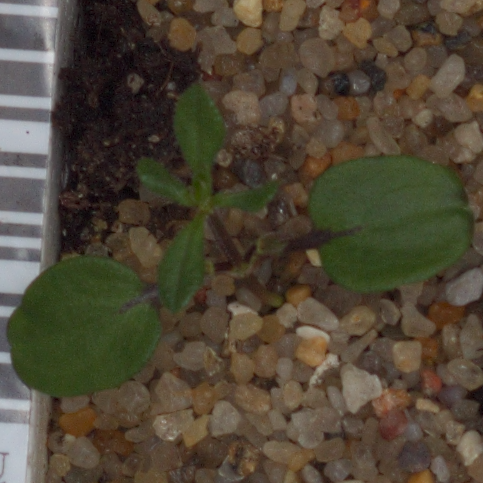
Label: cleavers